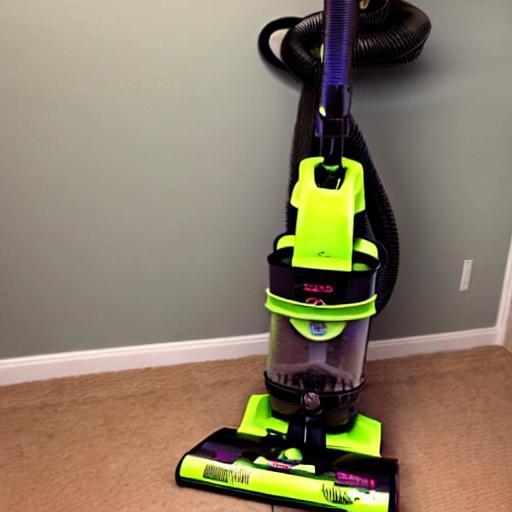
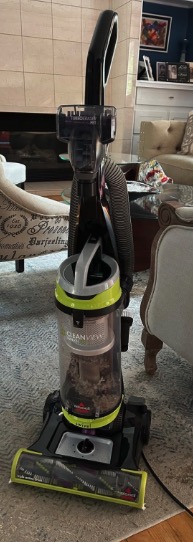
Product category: items_vacuum
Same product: no